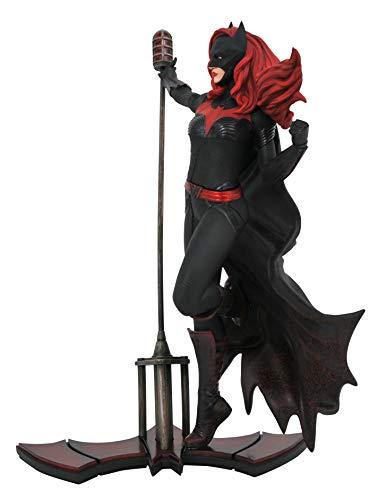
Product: DIAMOND SELECT TOYS DC Gallery: Dctv Batwoman PVC Figure
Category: Toys & Games | Collectible Toys | Statues, Bobbleheads & Busts | Statues
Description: Features batwoman hanging from a radio Antenna.
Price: $30.64
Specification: ProductDimensions:5x4x9inches|ItemWeight:1.75pounds|ShippingWeight:1.75pounds(Viewshippingratesandpolicies)|ASIN:B07PDYNGWJ|Itemmodelnumber:MAR192440|Manufacturerrecommendedage:15yearsandup